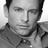
Emotion: neutral